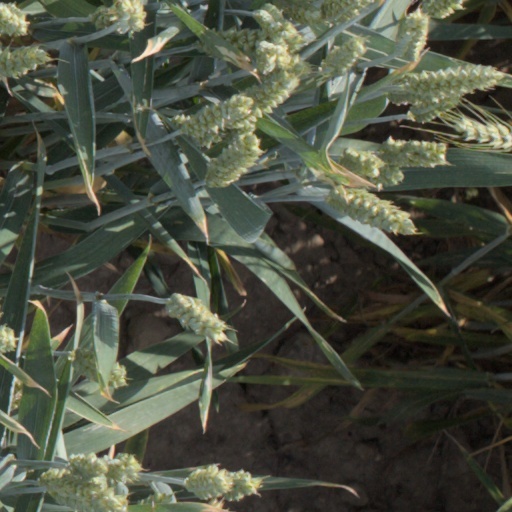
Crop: wheat